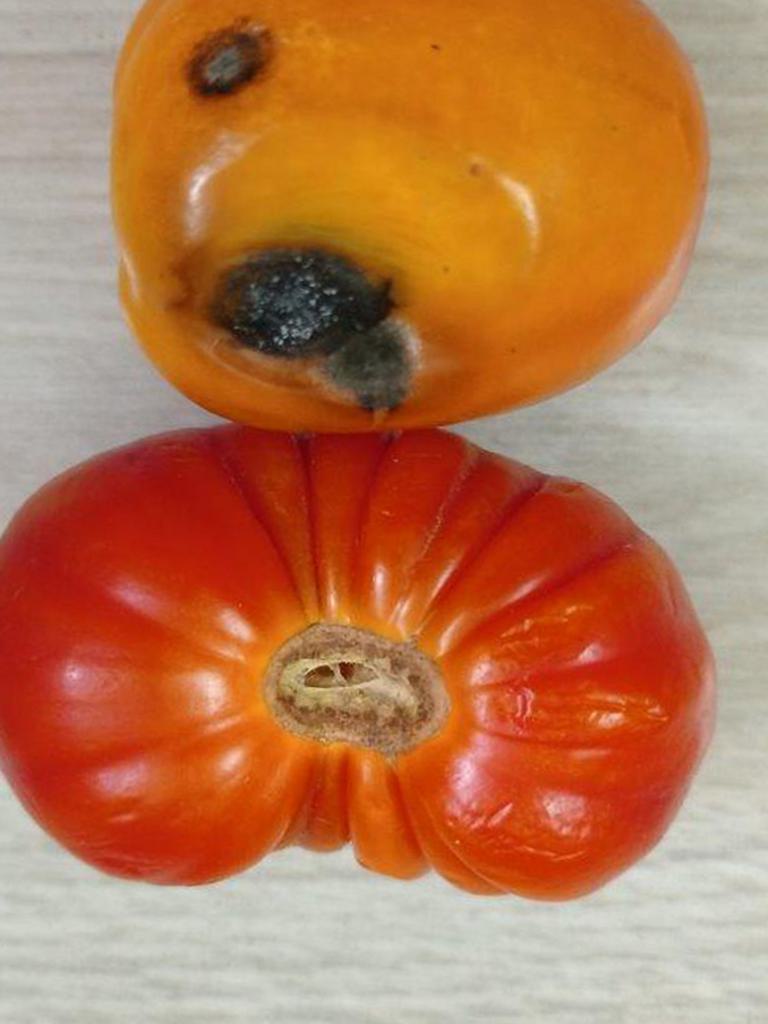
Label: Rotten